J. Farrell MacDonald

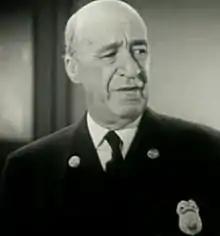
J. Farrell Macdonald in "The Last Alarm" (1940)

John Farrell MacDonald (June 6, 1875 – August 2, 1952) was an American character actor and director. He played supporting roles and occasional leads. He appeared in over 325 films over a four-decade career from 1911 to 1951, and directed forty-four silent films from 1912 to 1917.